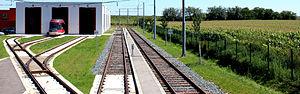
On vois ici les 3 voies d'atelier, dont la voie centrale est sur fosse, ainsi que les deux voies de remisage situé sur le coté gauche du centre de maintenance.